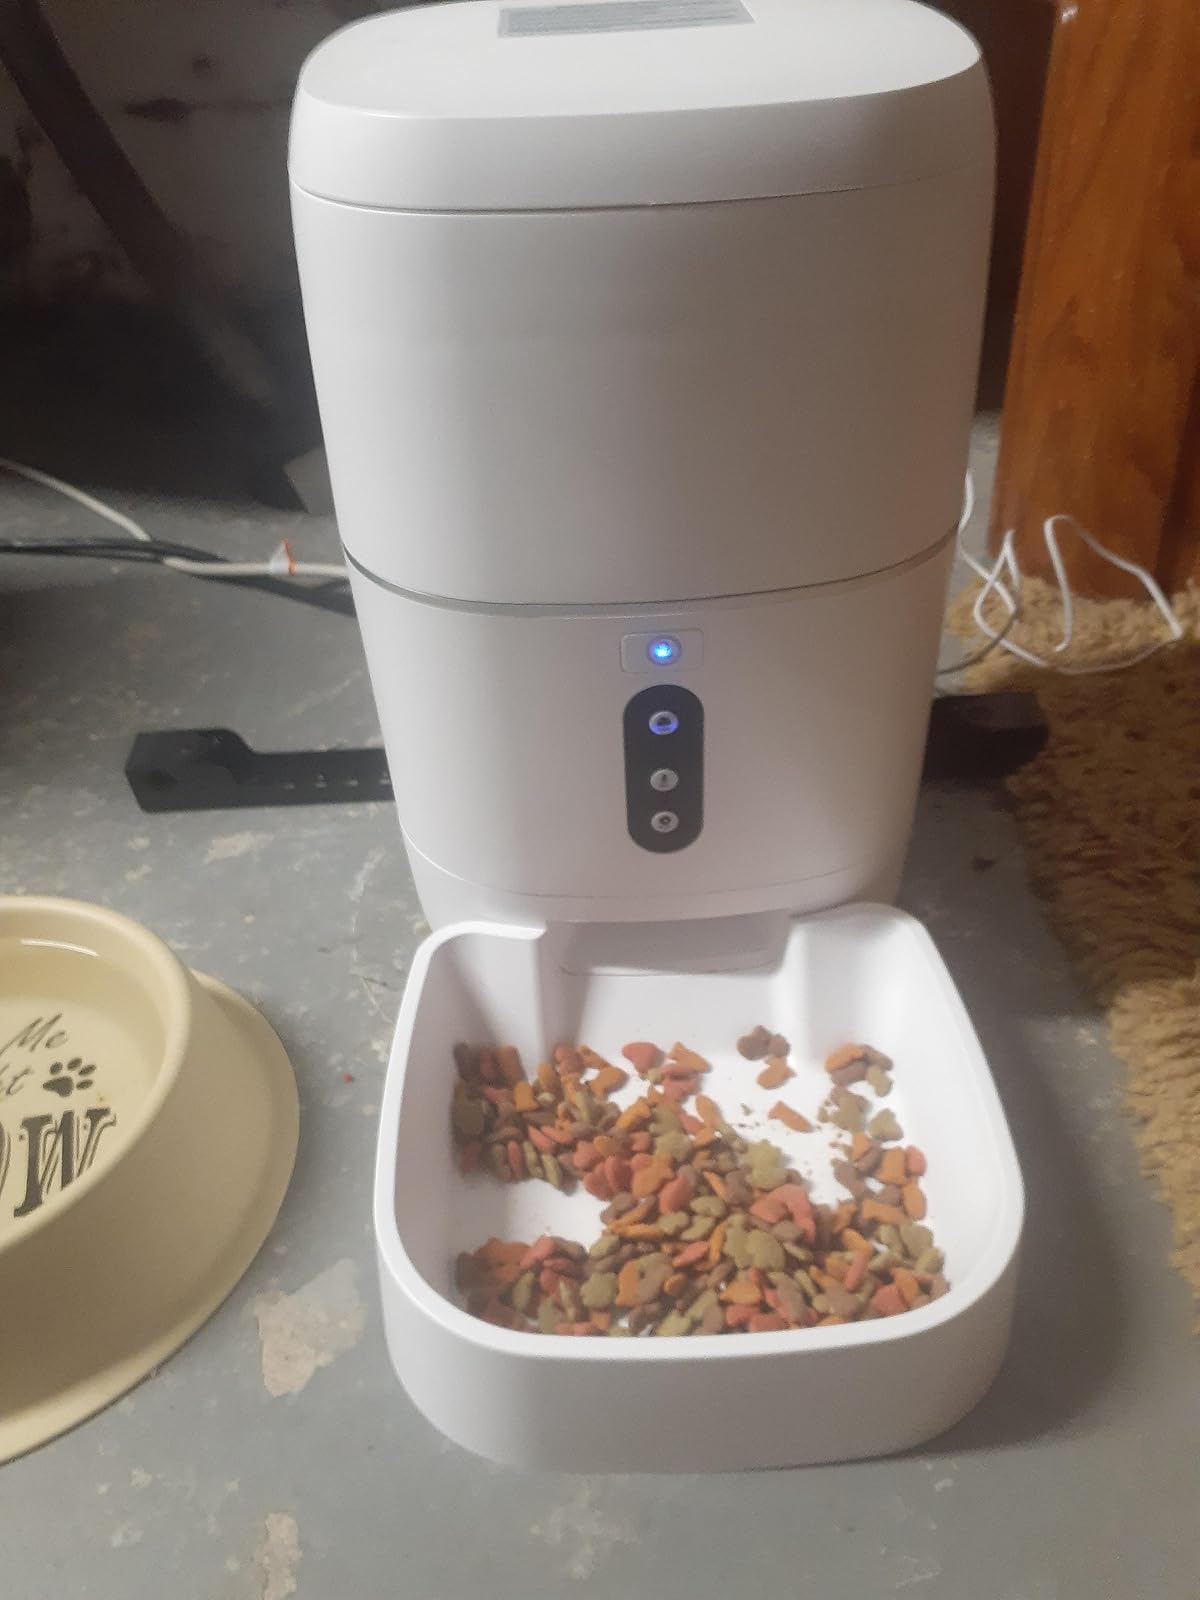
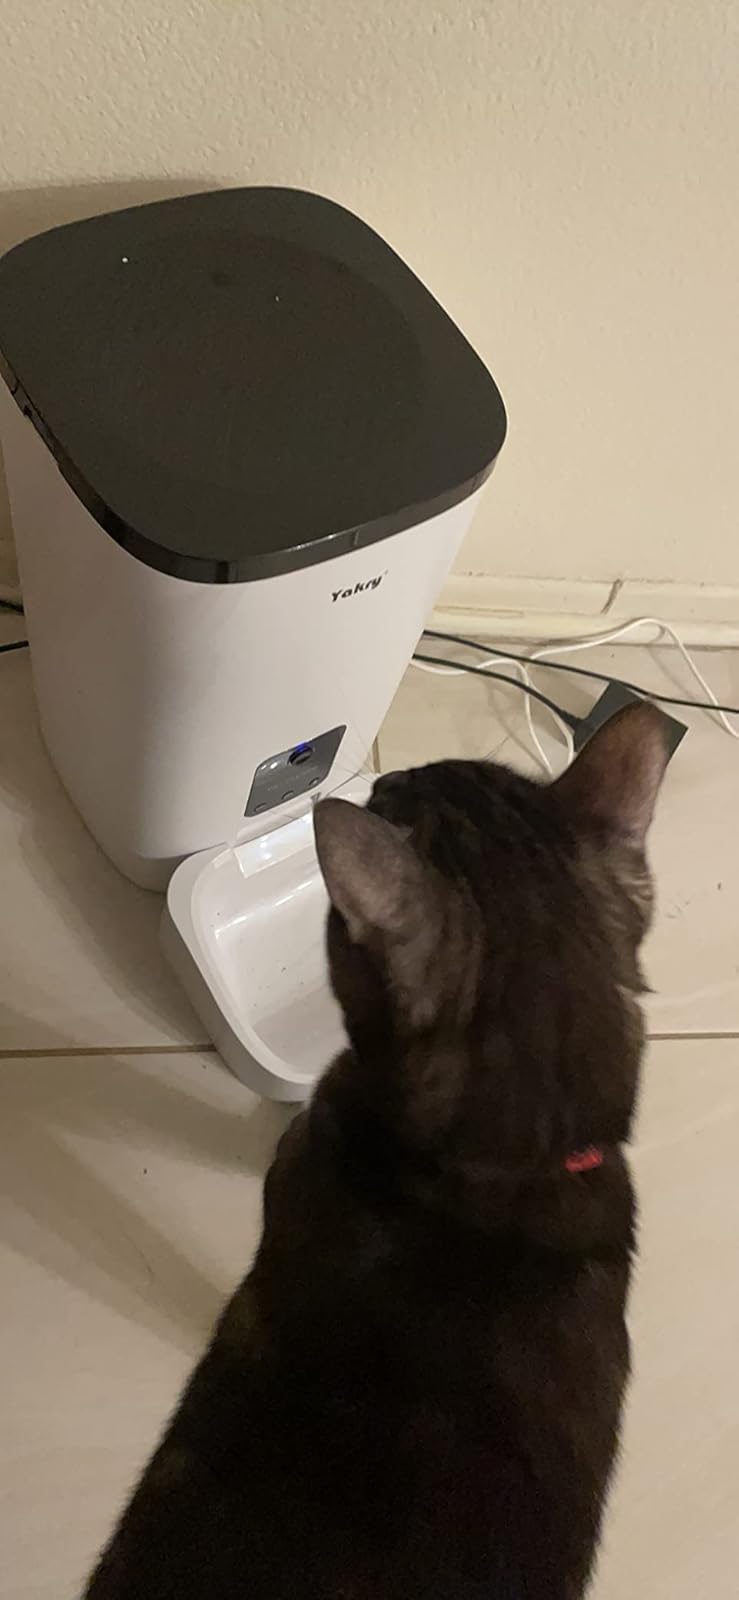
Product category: items_feeder
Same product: no